Oxbow Park and Zollman Zoo

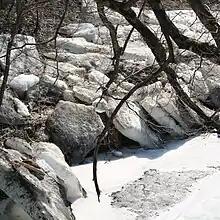
Ice in March along a branch of the Zumbro River in Oxbow Park

The over of Oxbow Park offer almost any outdoor enthusiast a chance to pursue his or her favorite activity. Park facilities include 4 different picnic areas, 6 separate picnic shelters, playground equipment, and a 2-acre natural playground. All of the picnic shelters are available on a first come, first served basis. Each shelter has electrical outlets, a fire ring and nearby vault toilet. Reservations are not required and there is no rental fee for using a shelter. Nearly eight miles of developed trails wind through the prairies and wooded hills of Oxbow Park providing visitors with a variety of options for hiking. Oxbow Park is renowned for its splendid beauty and natural history. A hike during any time of the year promises to be a delightful experience. These trails are well maintained and marked for your convenience. Trailhead maps are posted, and additional maps can be picked up at the nature center. Campers can enjoy a peaceful stay at the Oxbow campground. This area has 29 campsites available, with modern restrooms and showers. There are 10 electrical sites, 3 of these are ADA accessible. The campground has playground equipment and is in close proximity to the natural playground and Zollman Zoo. Youth groups can utilize Oxbow's group camp for overnight and day camp activities for a nominal fee (inquire at park office). The park trail has plenty of Walnut, Maple and other flora